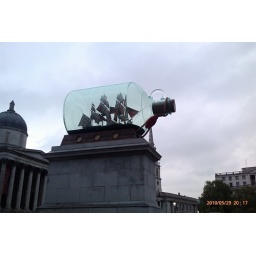
Nelson's ship in a bottle